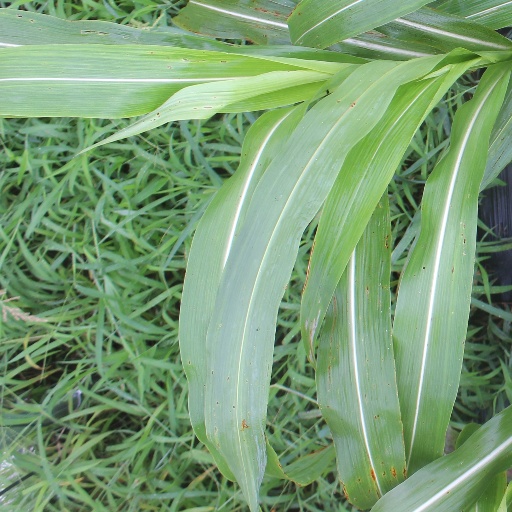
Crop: sorghum